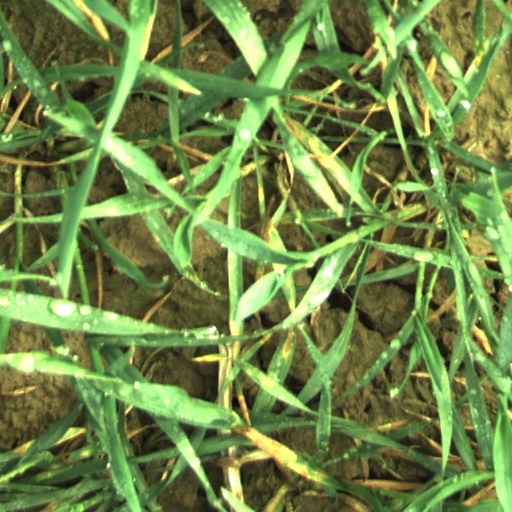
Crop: wheat